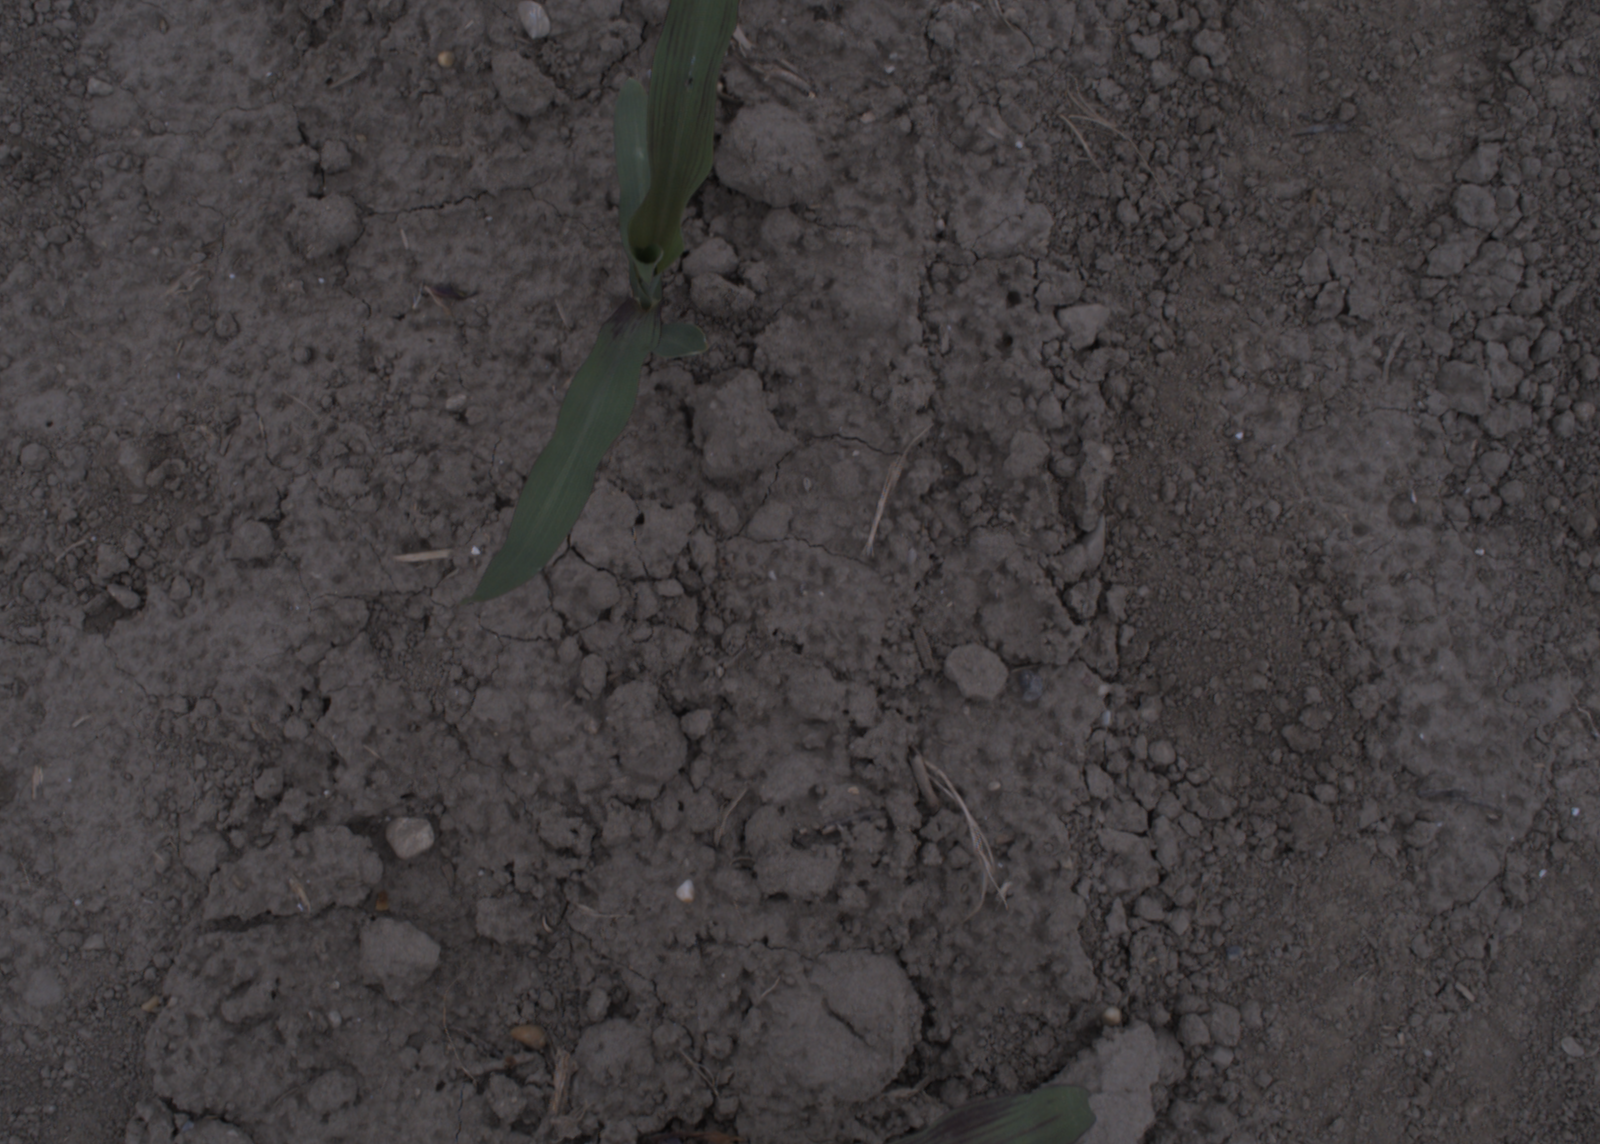
Capture date: 17.08.2020 10:20:55
Weather: cloudy
Wind: light
Seeding date: 21.07.2020
Plant canopy height (mm): 910